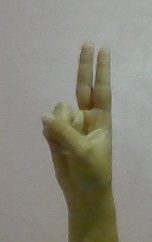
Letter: taa